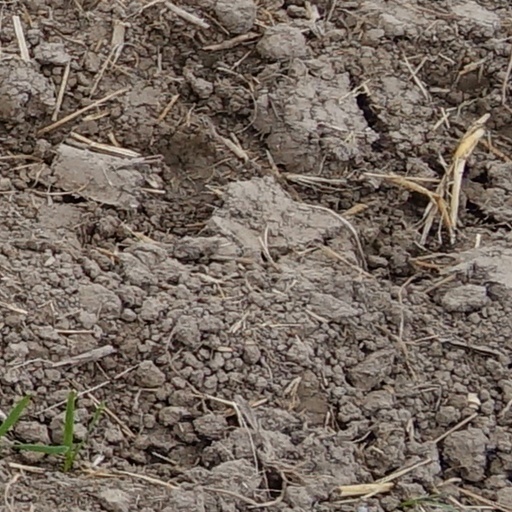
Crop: wheat